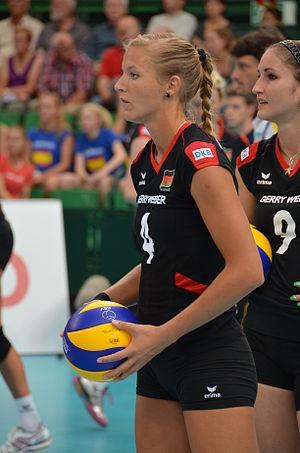
Les couleurs nationales de l'Allemagne sont le noir, rouge et or. Selon l'article 22 de la Loi fondamentale de la République fédérale d'Allemagne ces couleurs sont celles du drapeau de l'Allemagne.